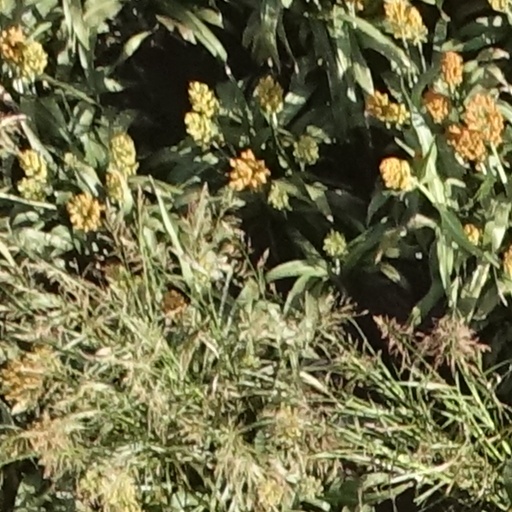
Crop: sorghum